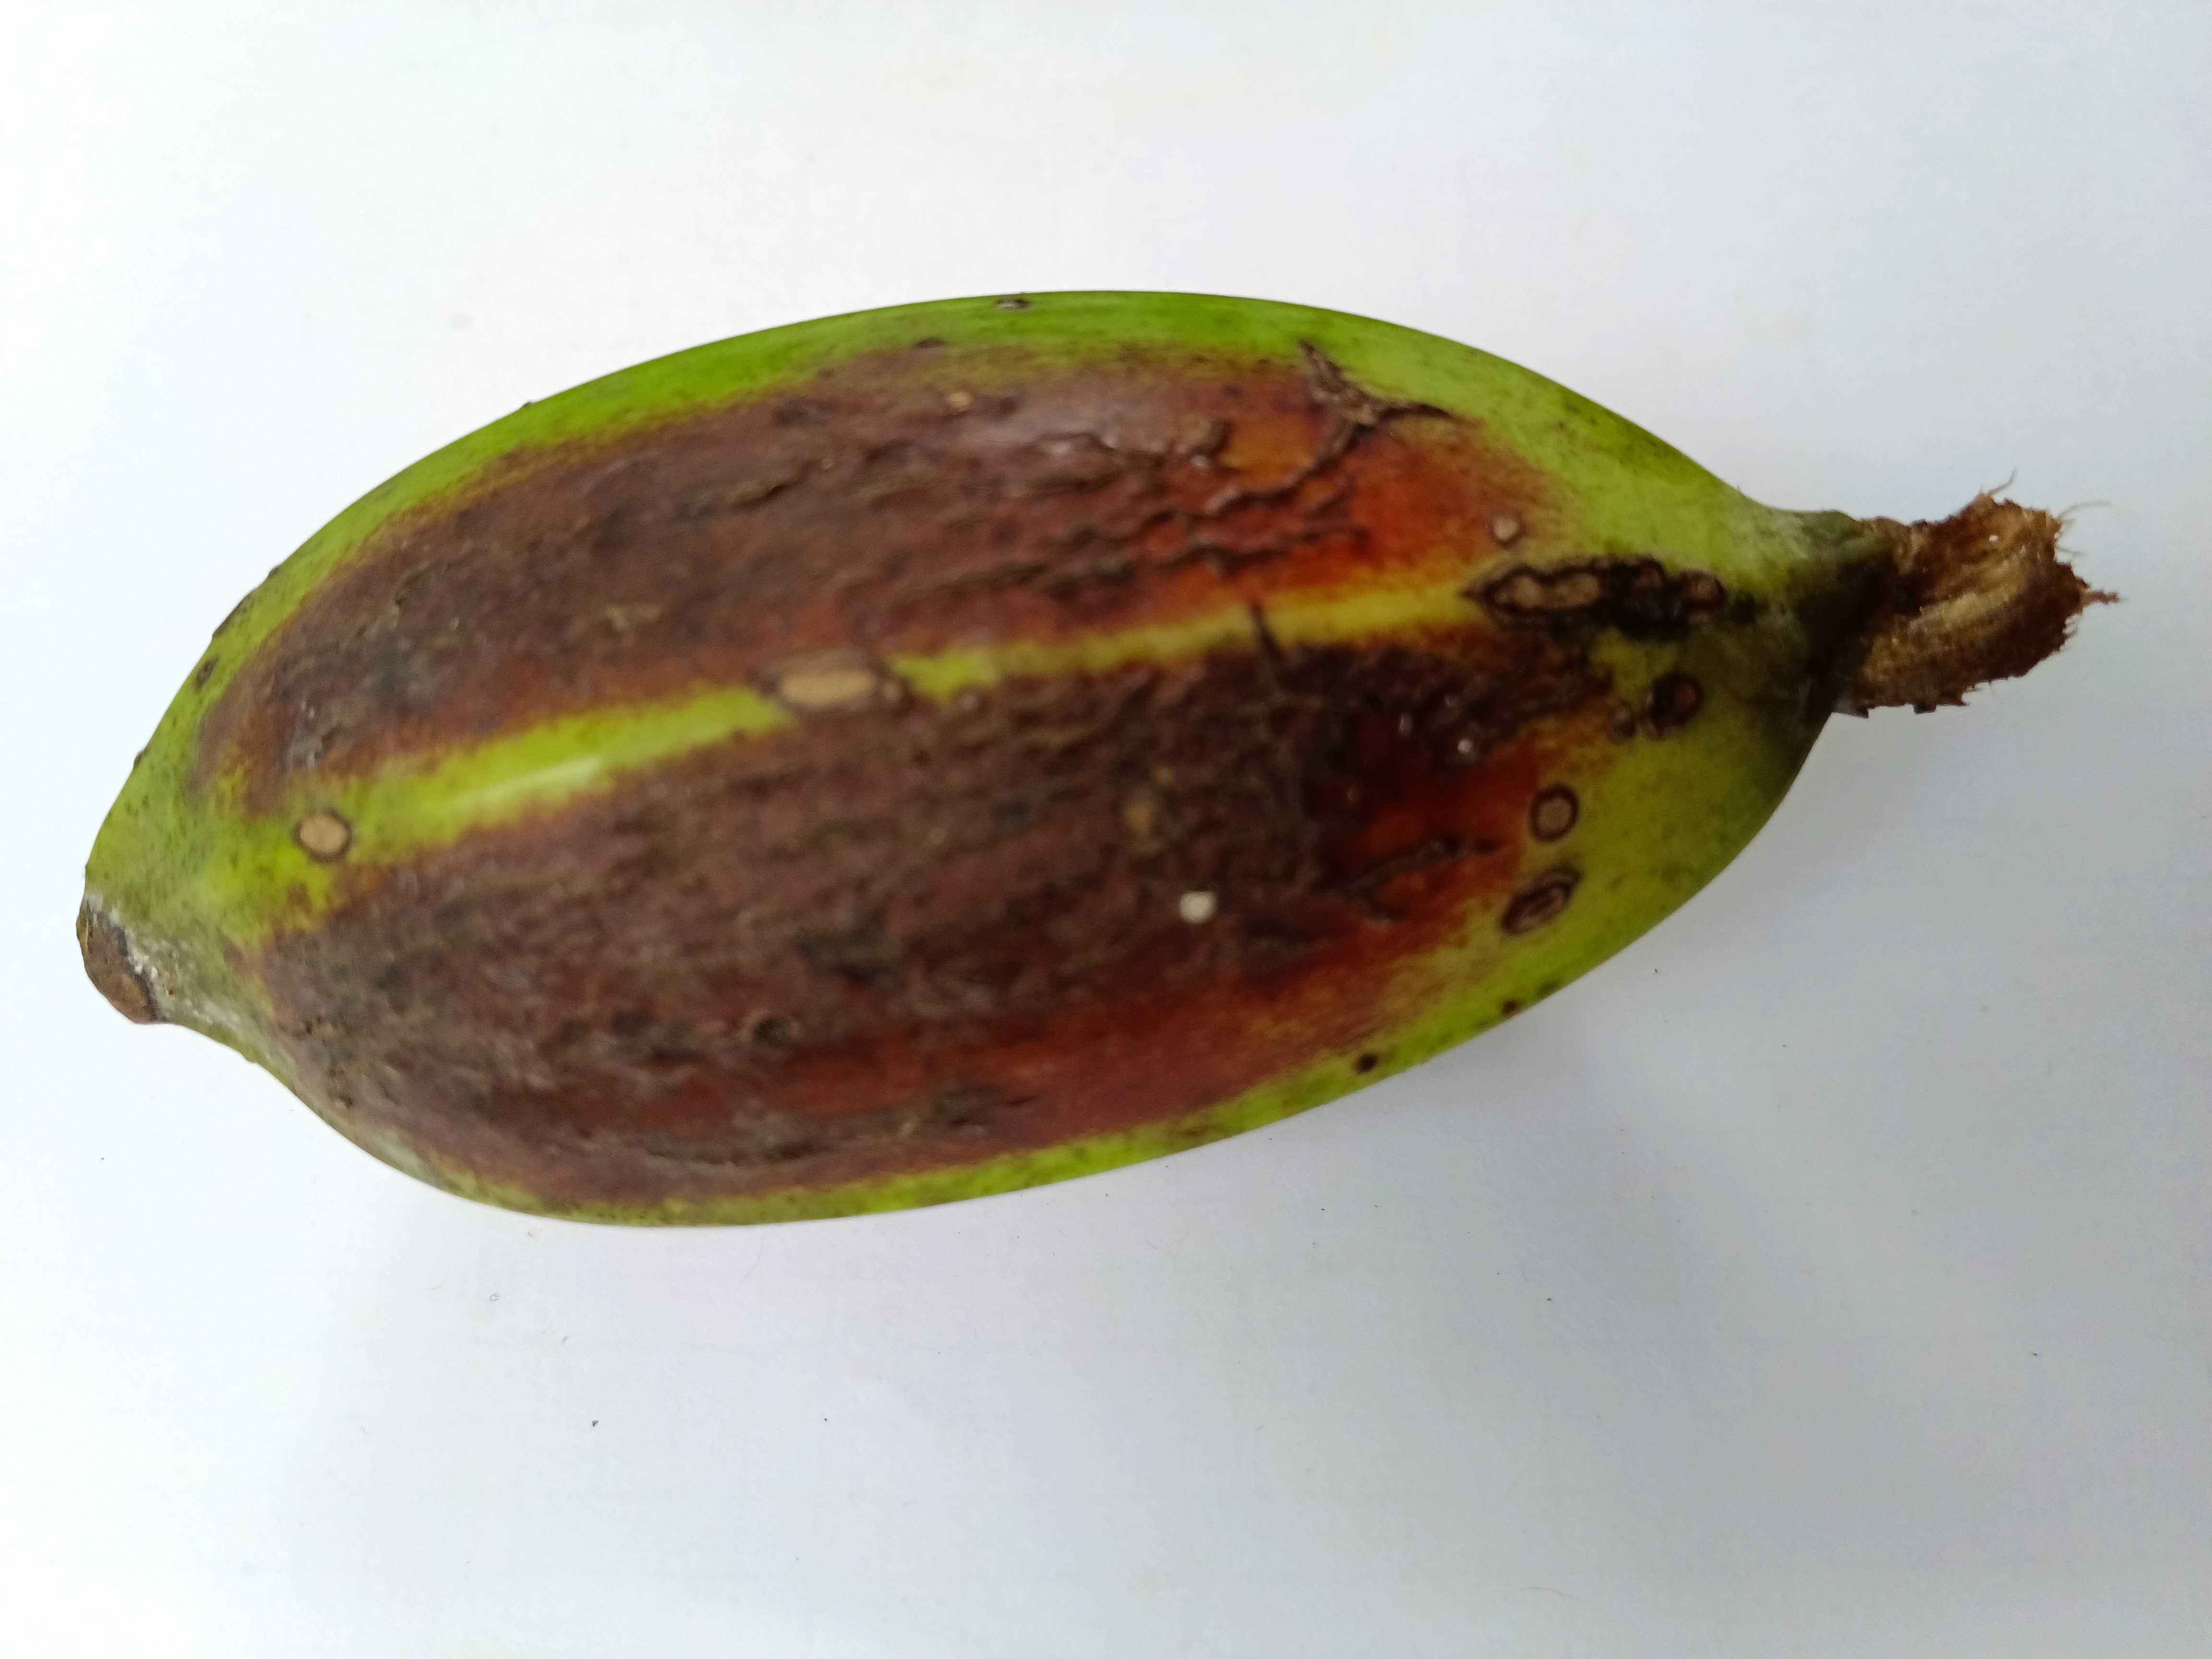
Banana variety: Bichi